Utah State University

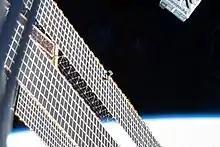
GASPACS moments after deployment from the International Space Station. GASPACS was developed entirely by USU undergraduate student researchers in programs funded through USU and in collaboration with NASA.

In 2024, Utah State became a member of the U.S. Space Command Academic Engagement Enterprise.